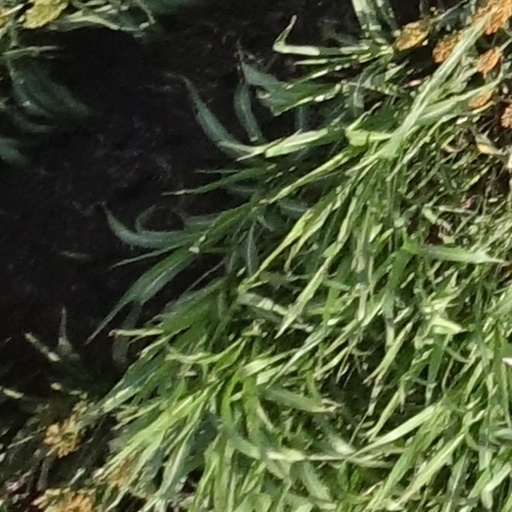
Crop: sorghum